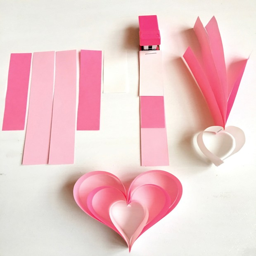
everybody in your family can make these east - to - make hearts to display for holiday .